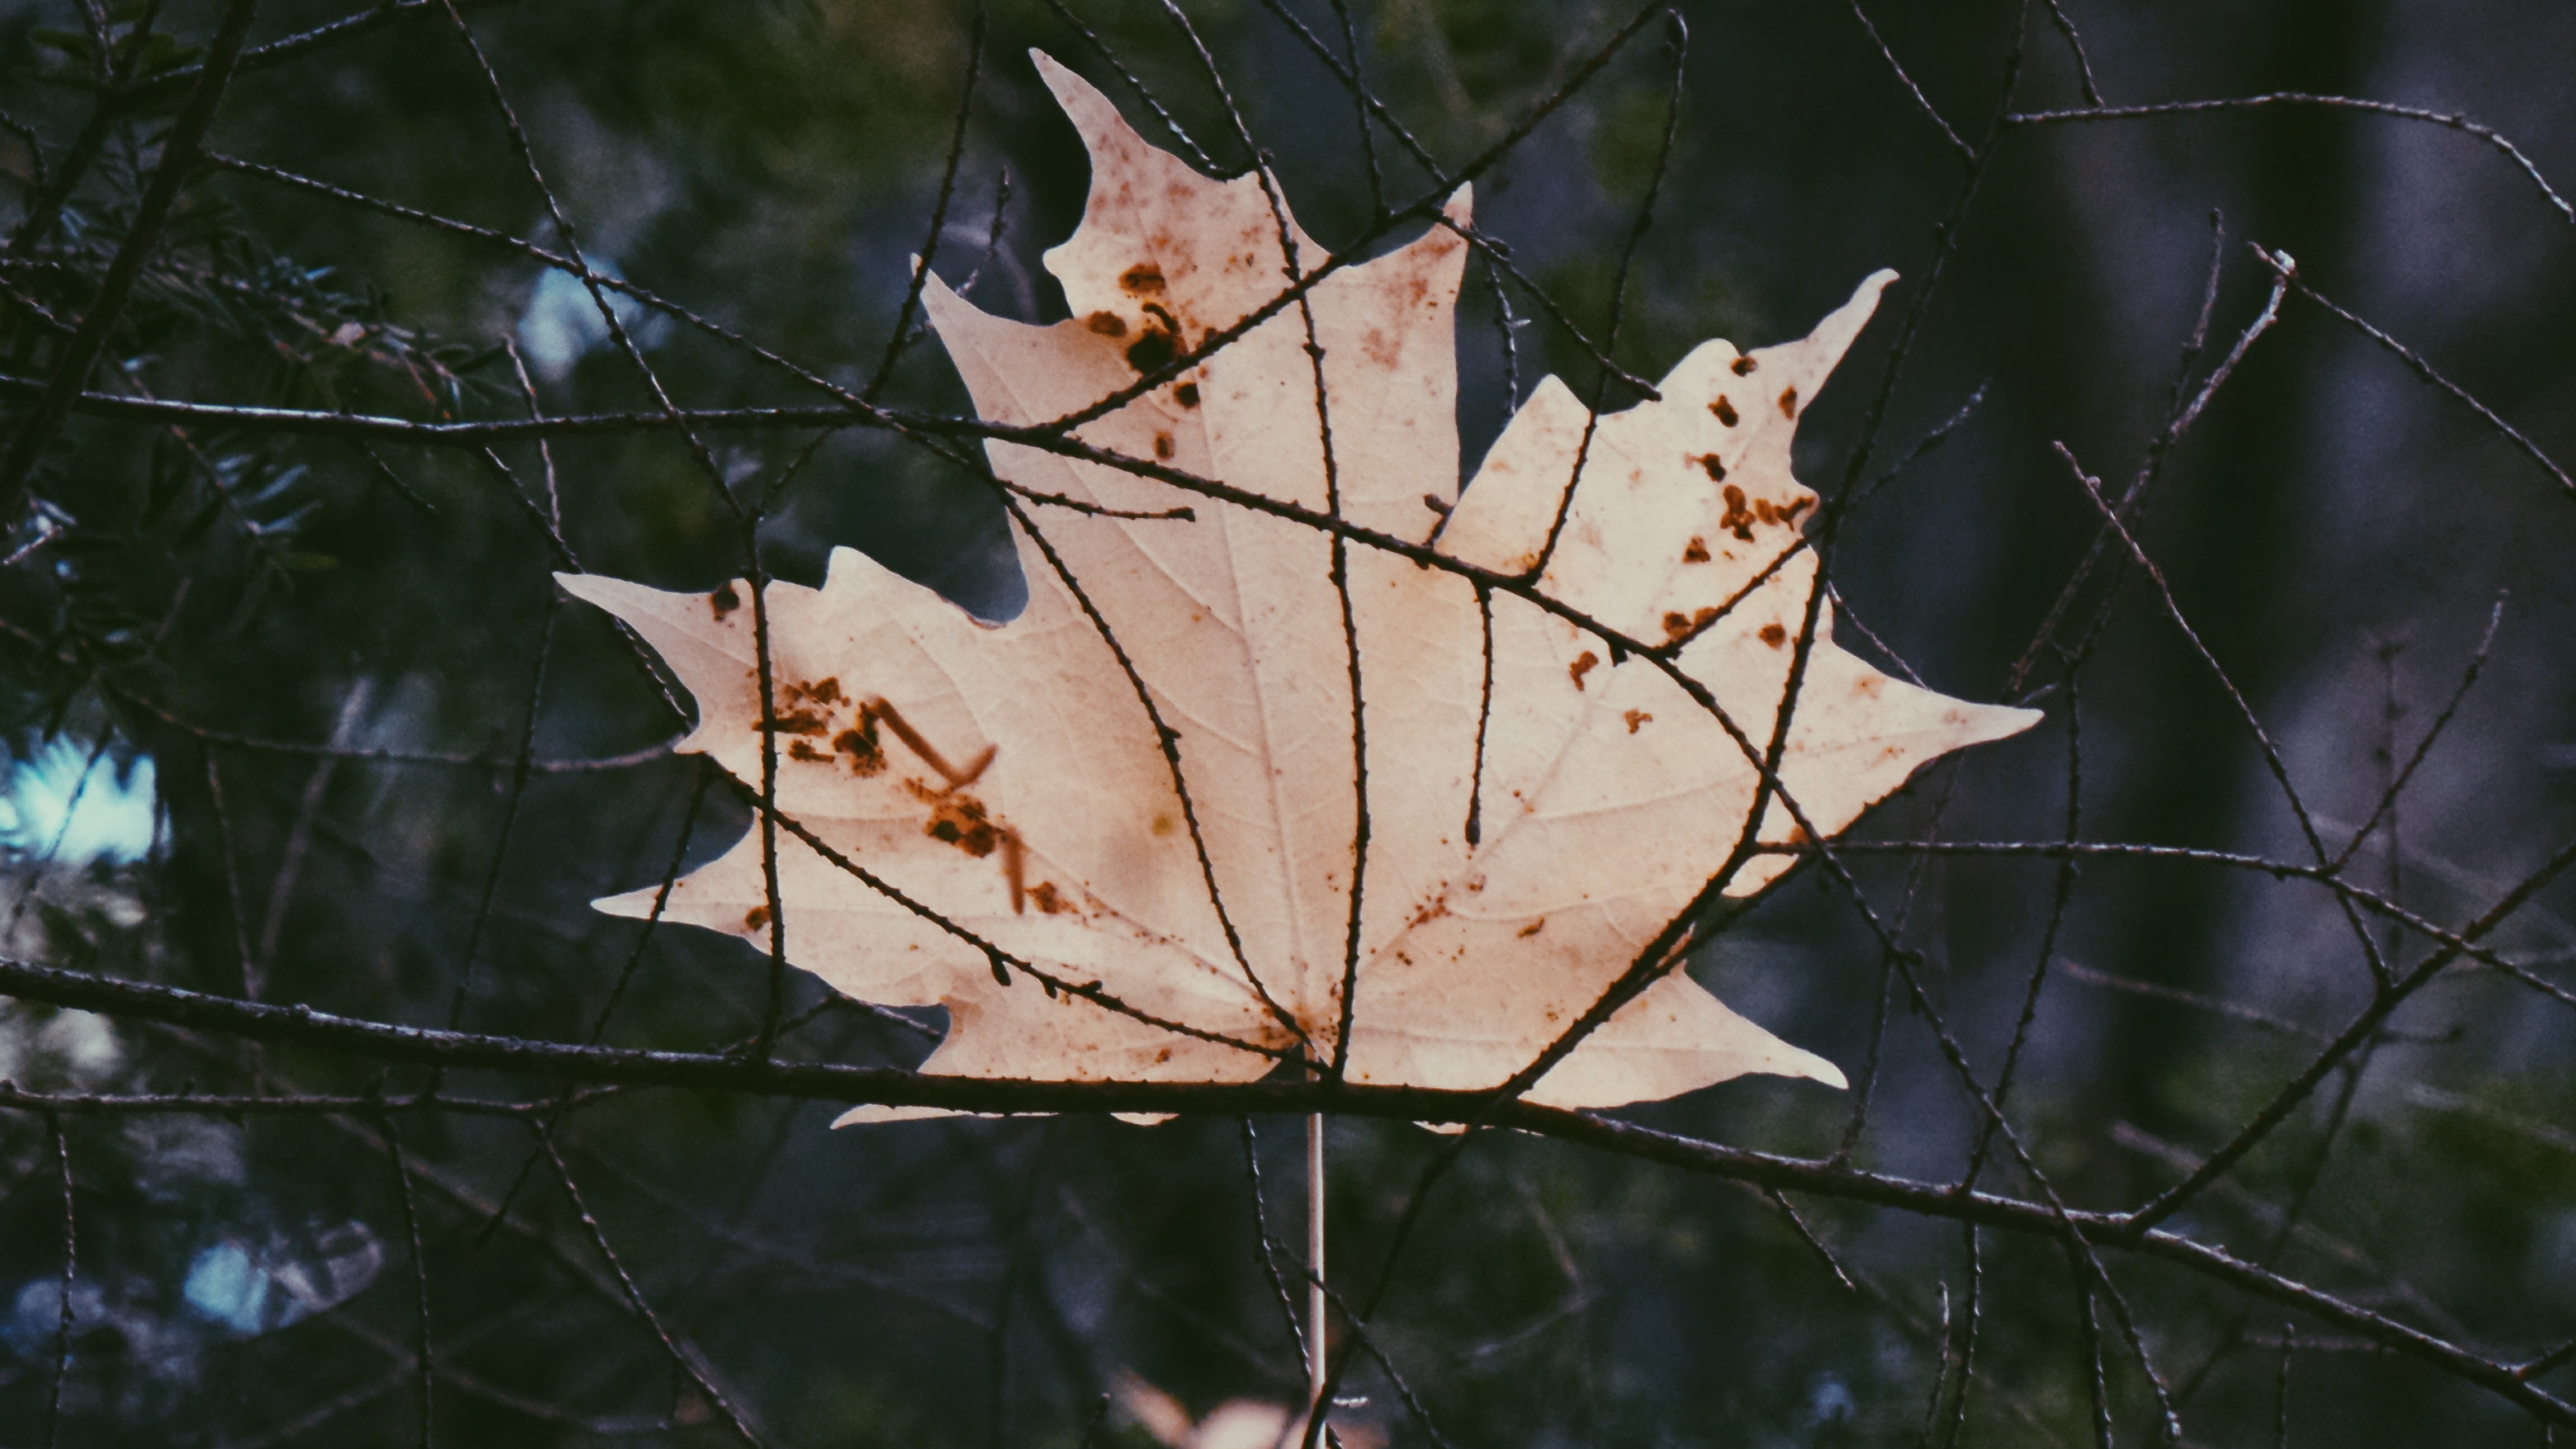
tree, nature, branch, plant, sunlight, leaf, flower, reflection, autumn, botany, season, twig, maple leaf, woodland, woody plant